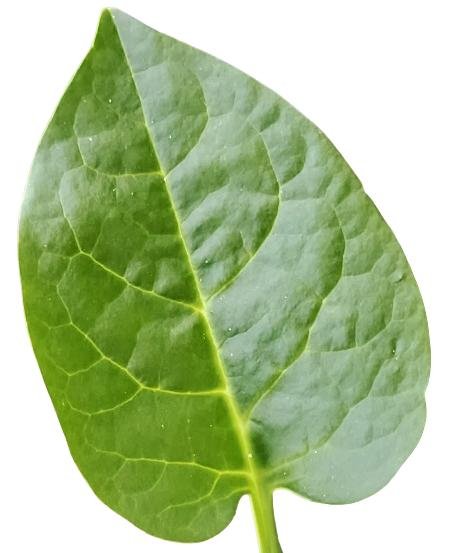
Label: Healthy-Leaf